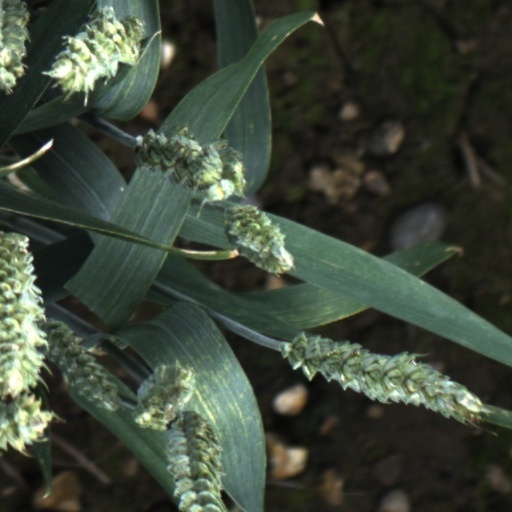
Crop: wheat